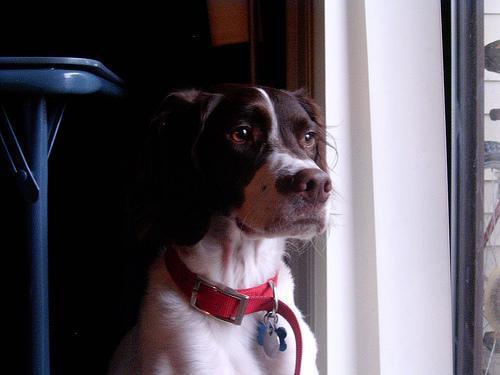
Brittany_spaniel